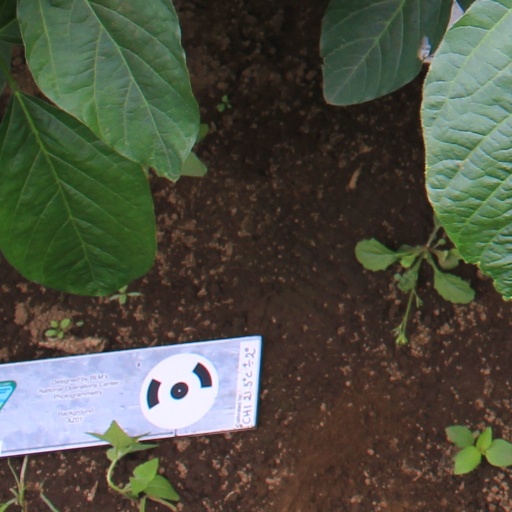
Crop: soybean